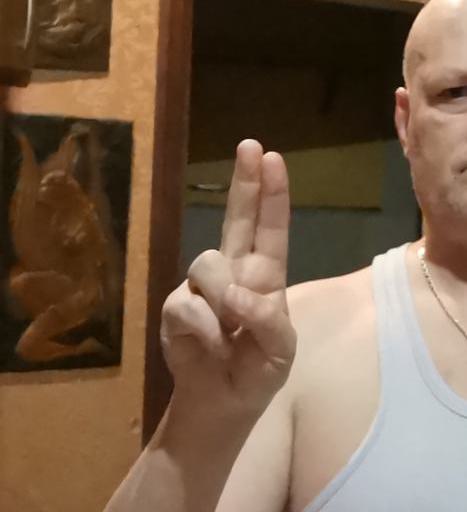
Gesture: two_up